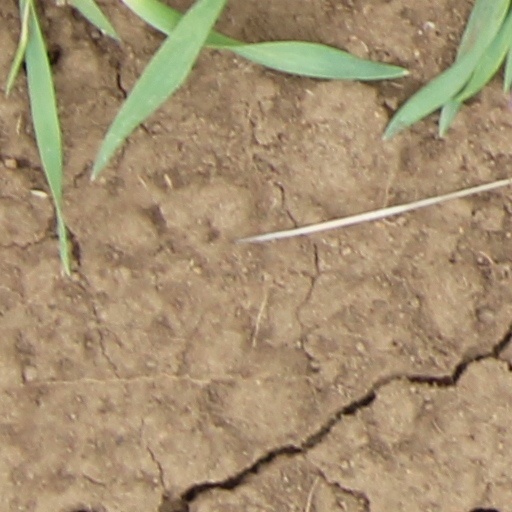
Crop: wheat